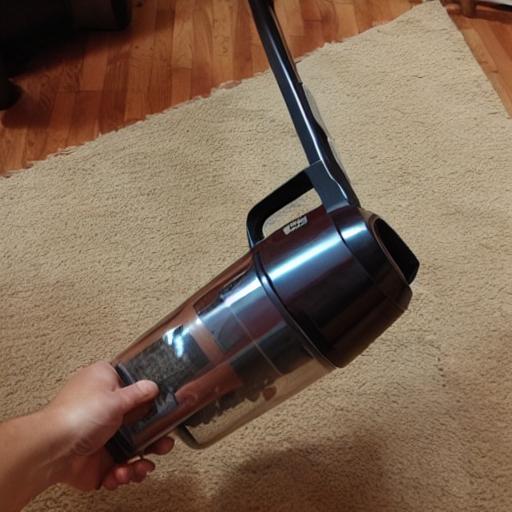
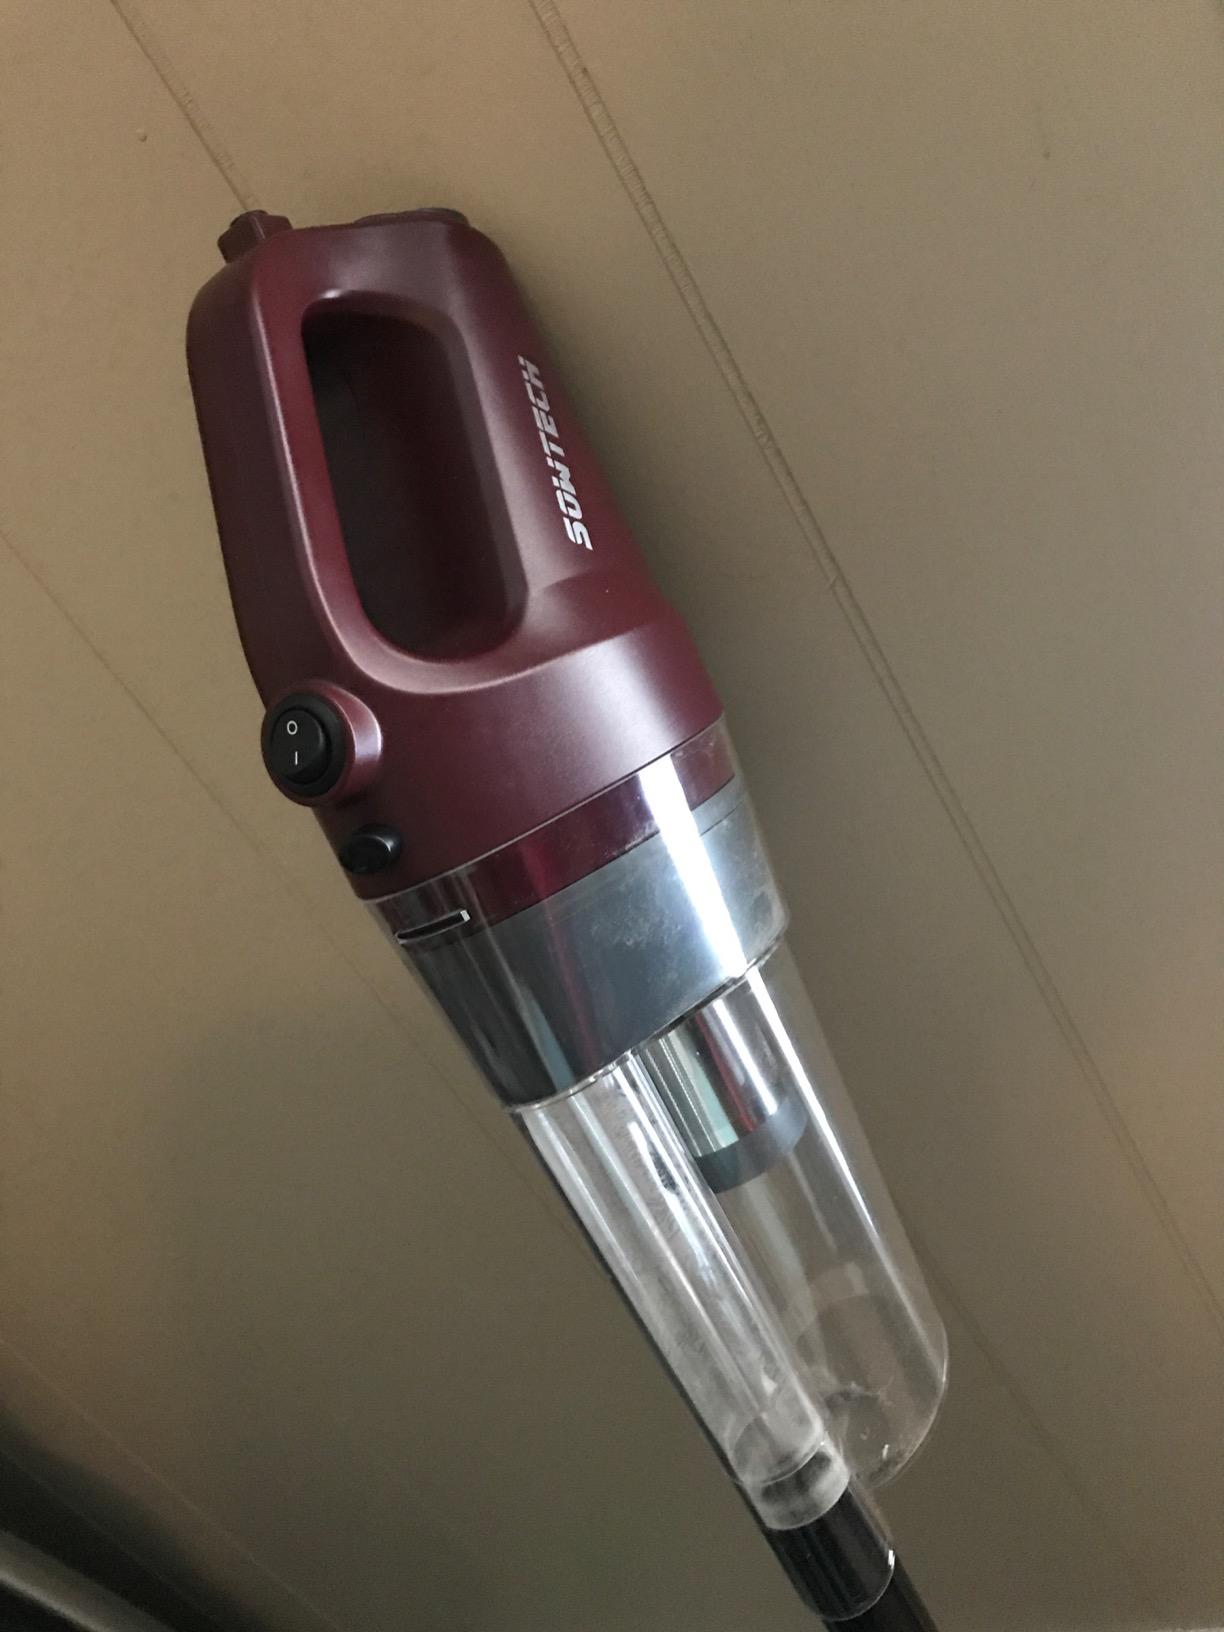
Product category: items_vacuum
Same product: no